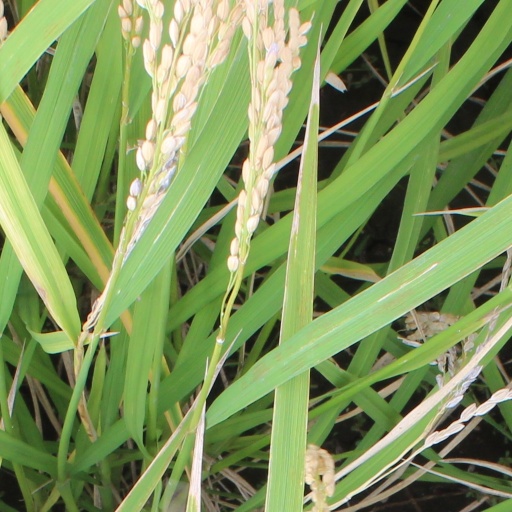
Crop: rice